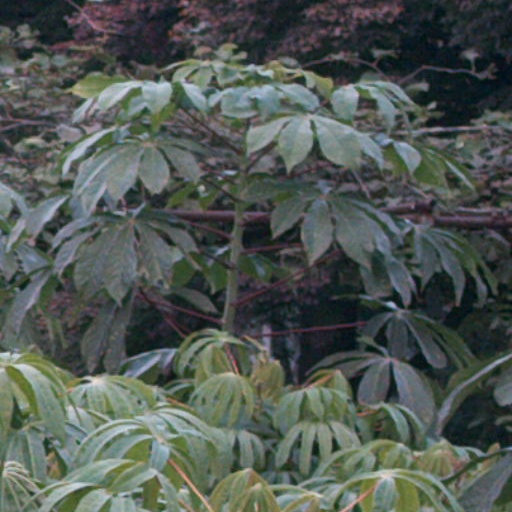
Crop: cassava